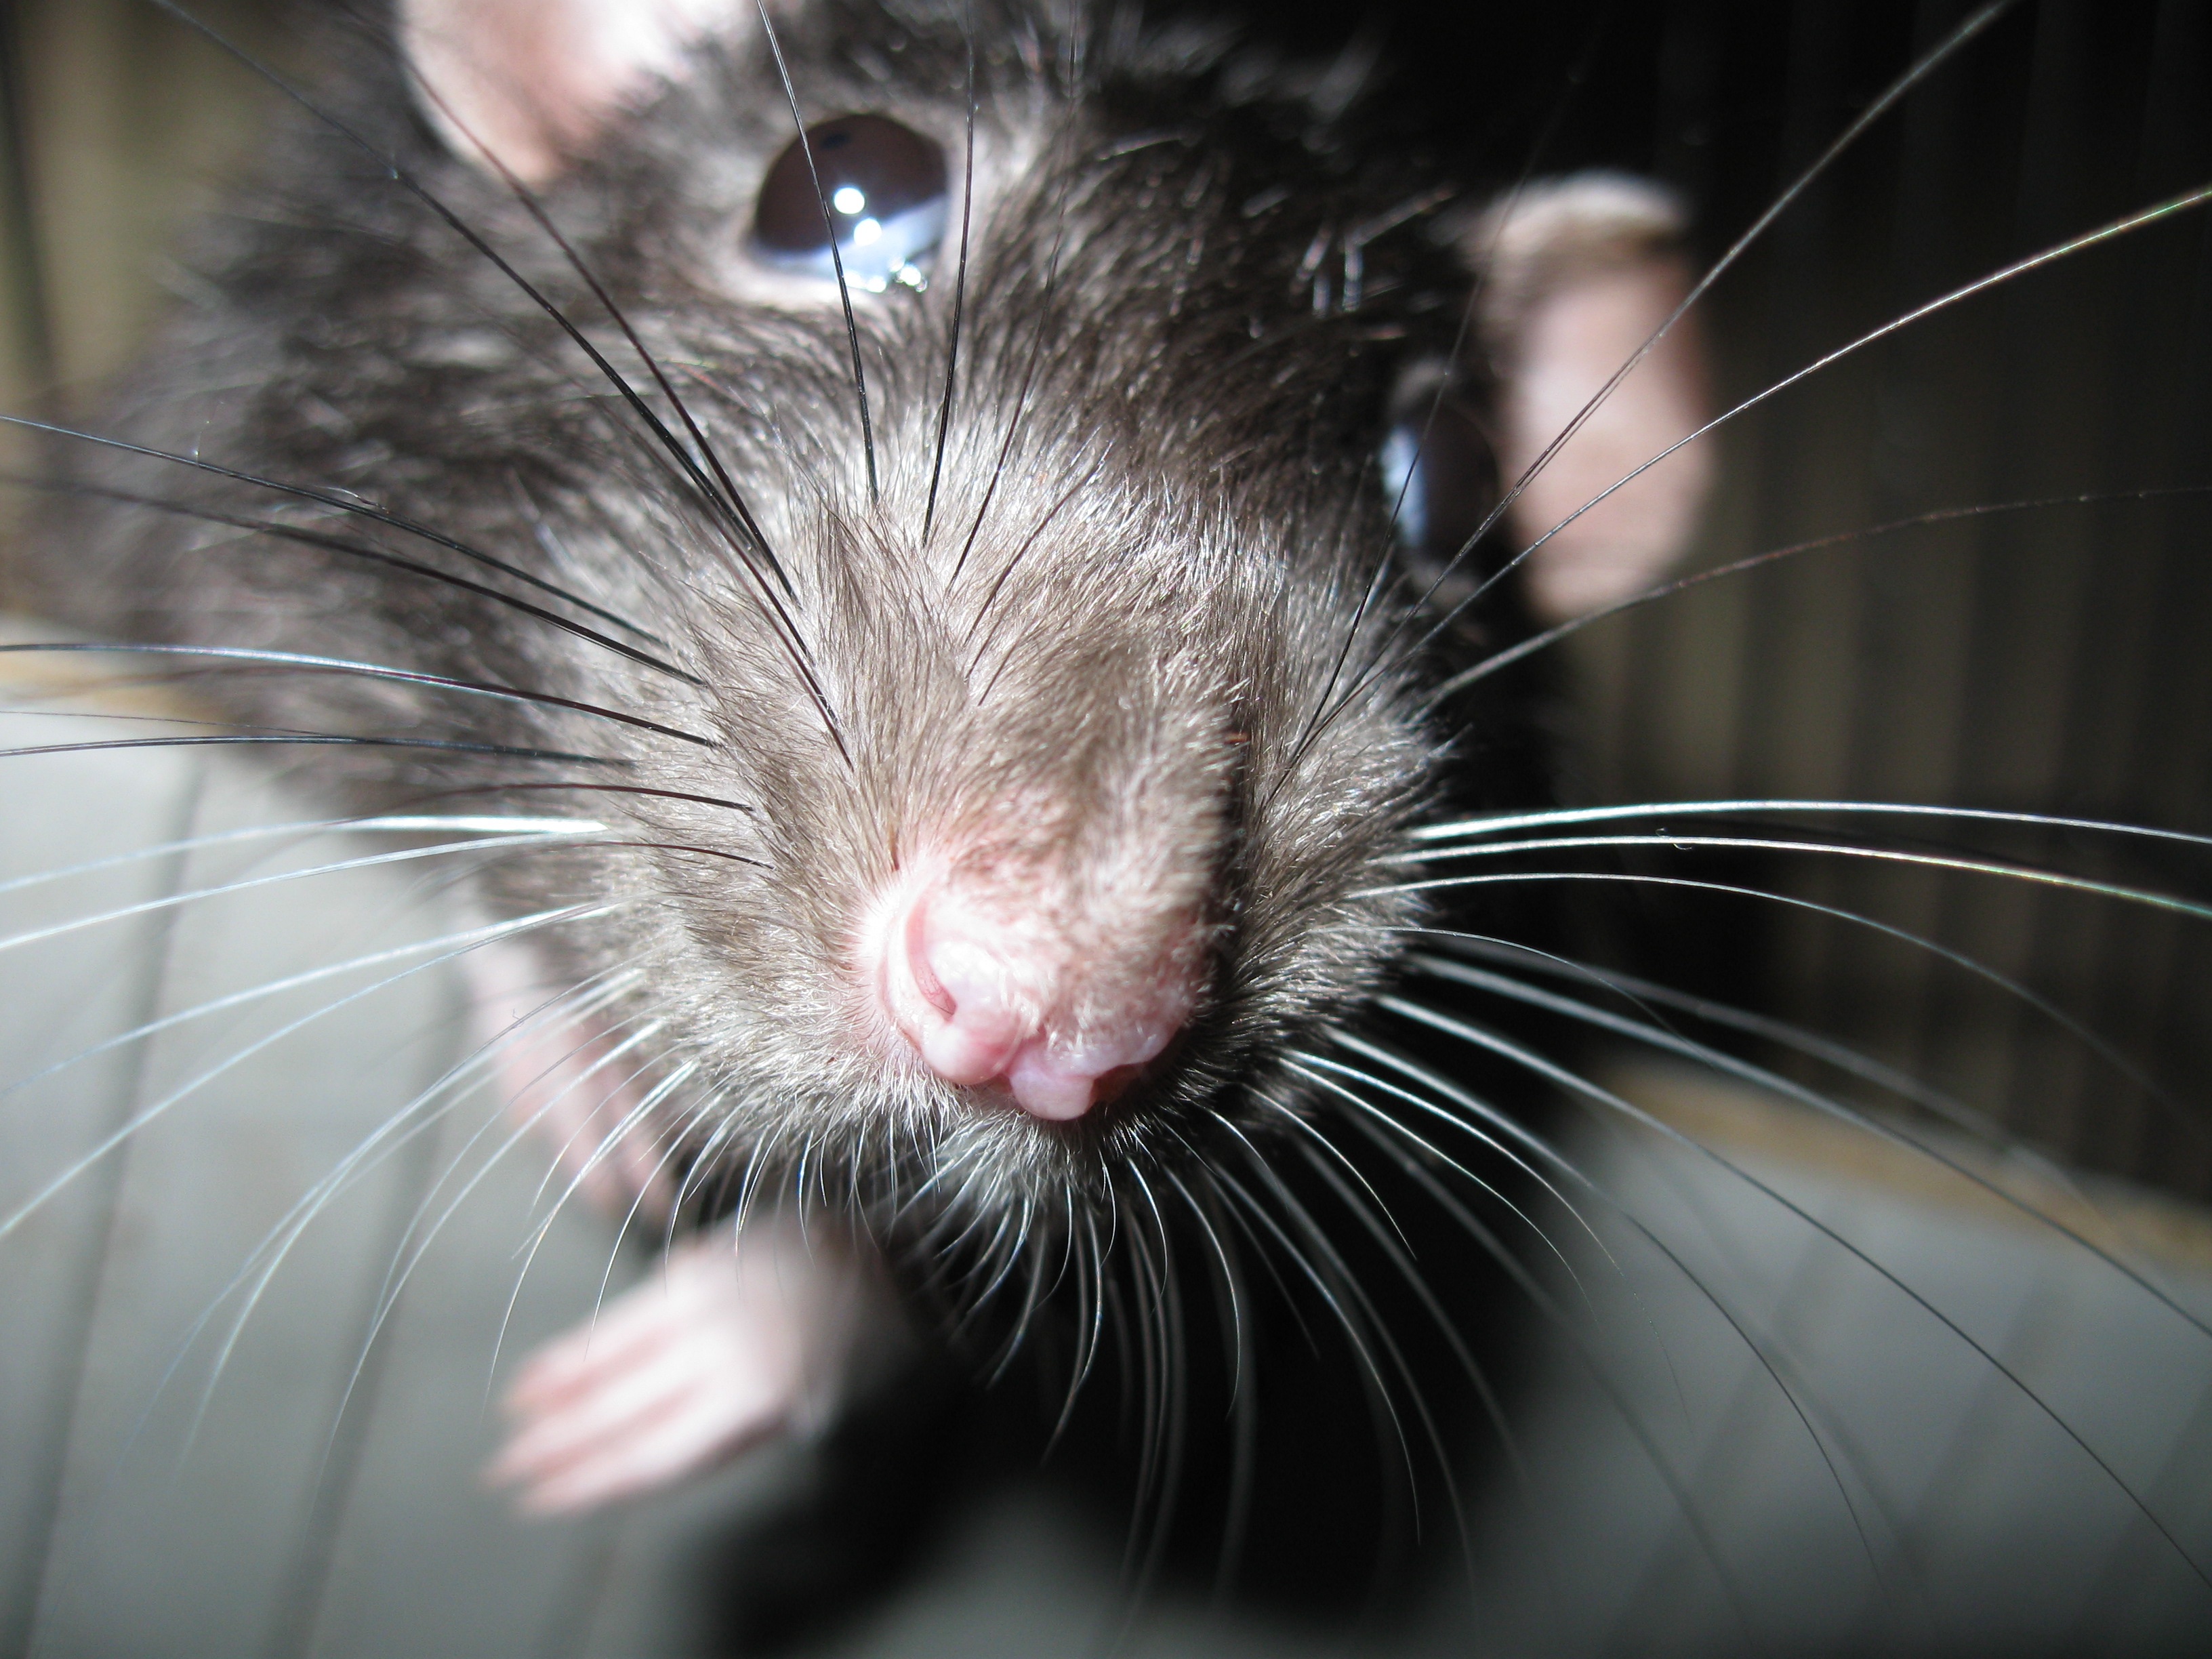
mouse, animal, mammal, black, rodent, fauna, close up, rat, whiskers, snout, vertebrate, nager, pest, gerbil, muroidea, muridae